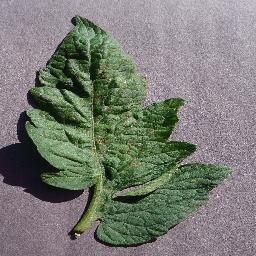
Label: Tomato___Target_Spot